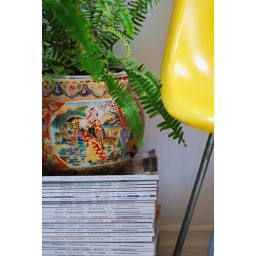
Pile 'o mags, fern and Eames shell chair in home office